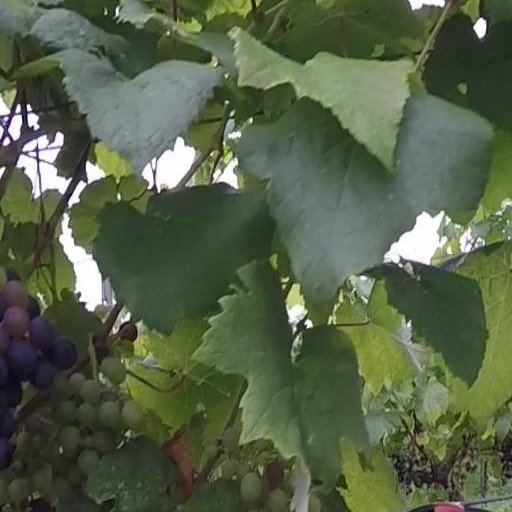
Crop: grape